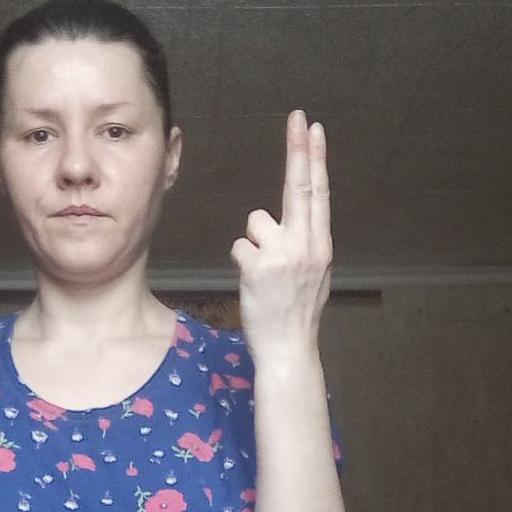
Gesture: two_up_inverted